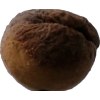
Label: peach